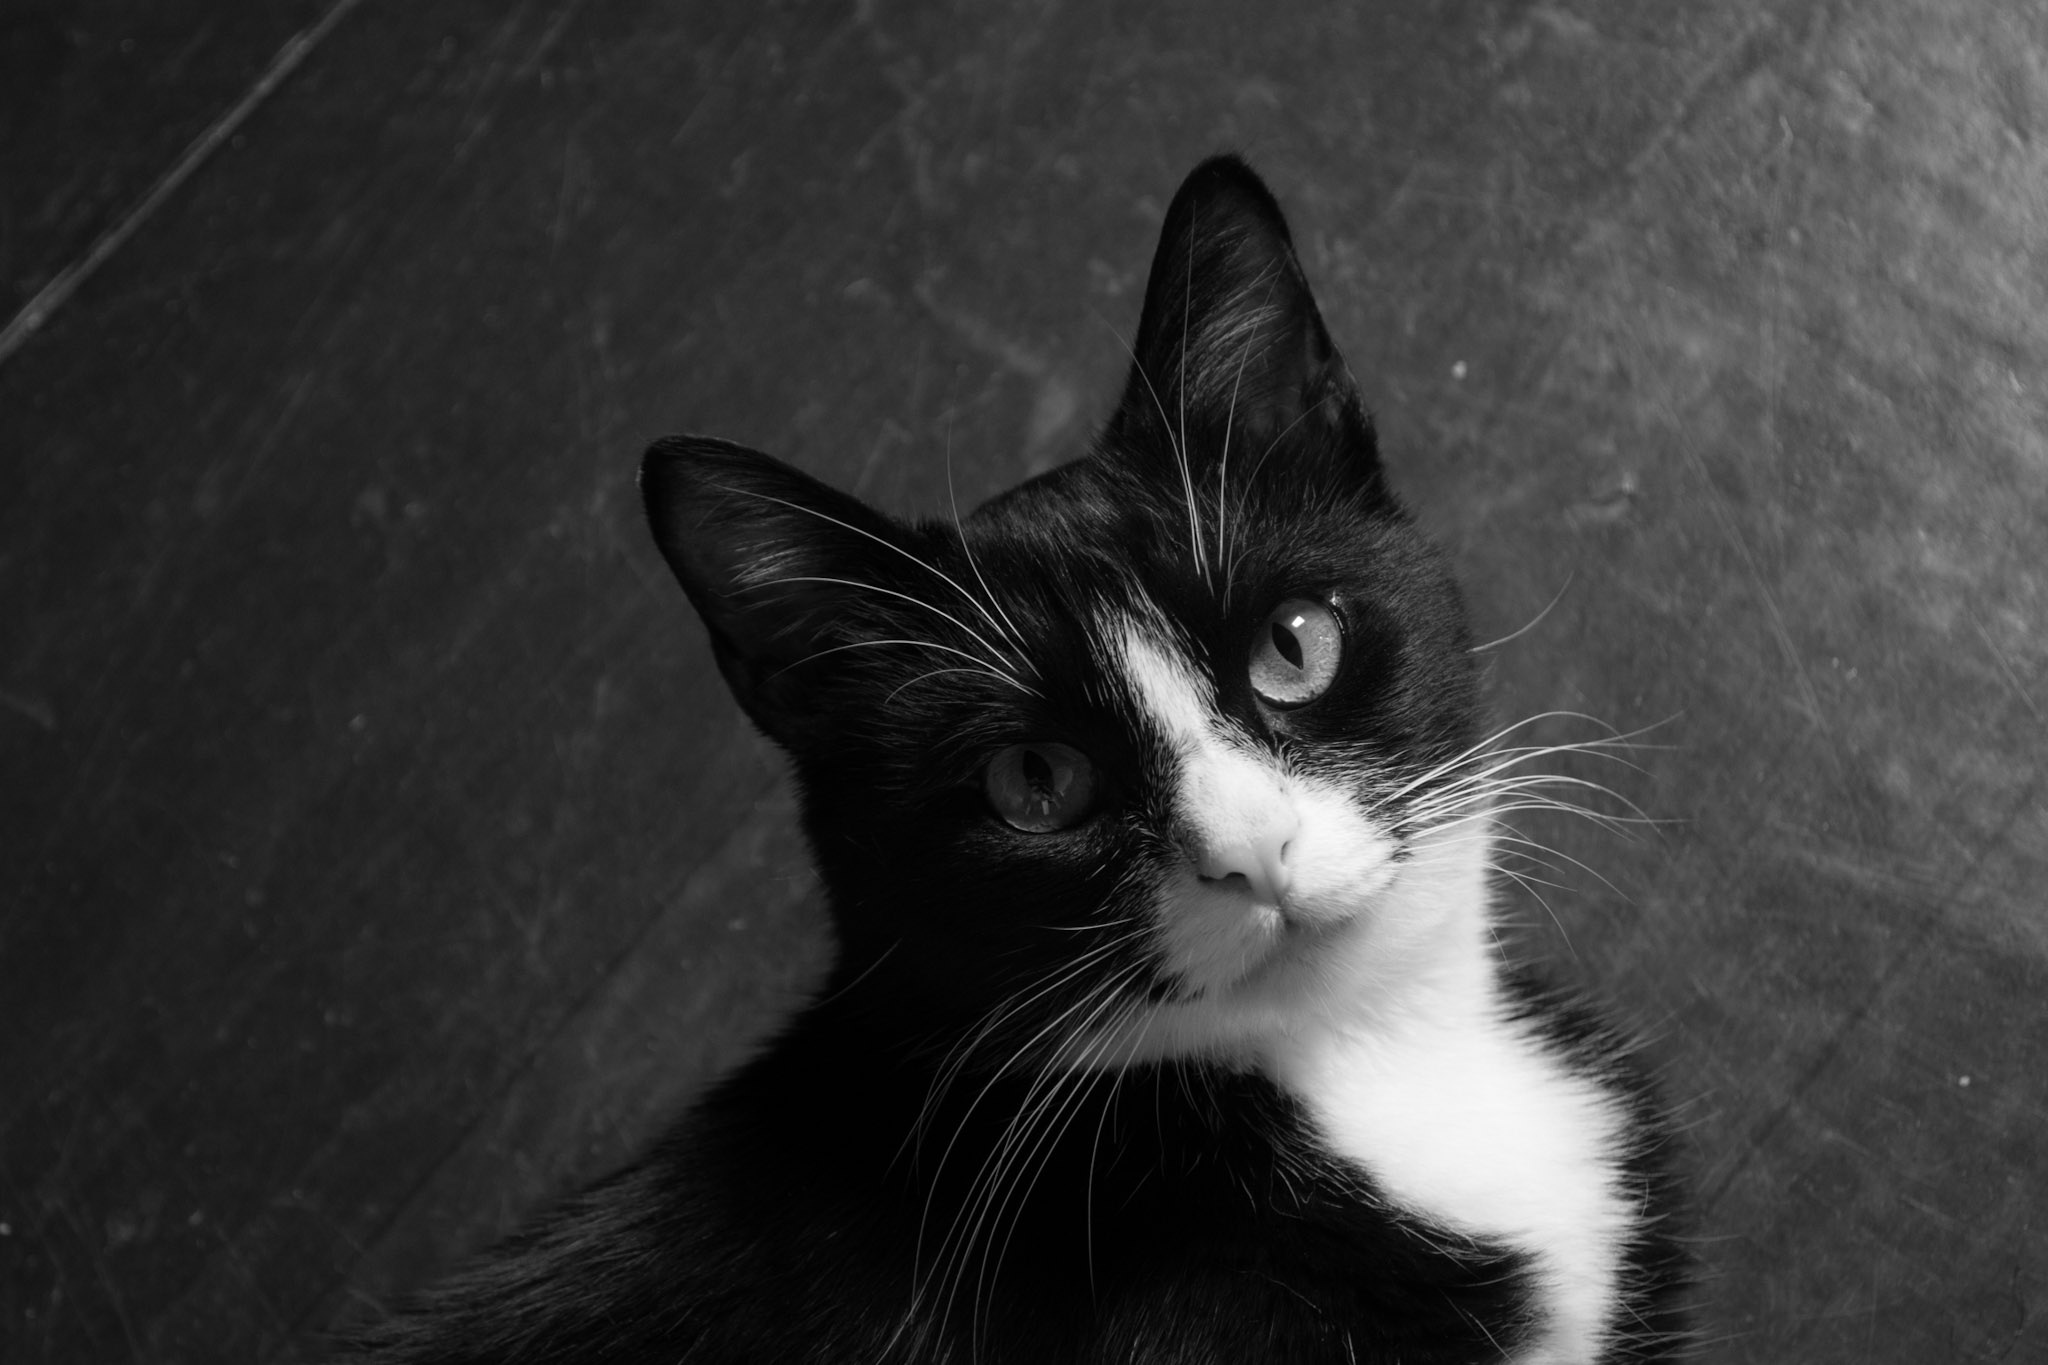
black and white, white, animal, kitten, cat, feline, mammal, darkness, black cat, black, monochrome, whiskers, vertebrate, white black, monochrome photography, small to medium sized cats, cat like mammal